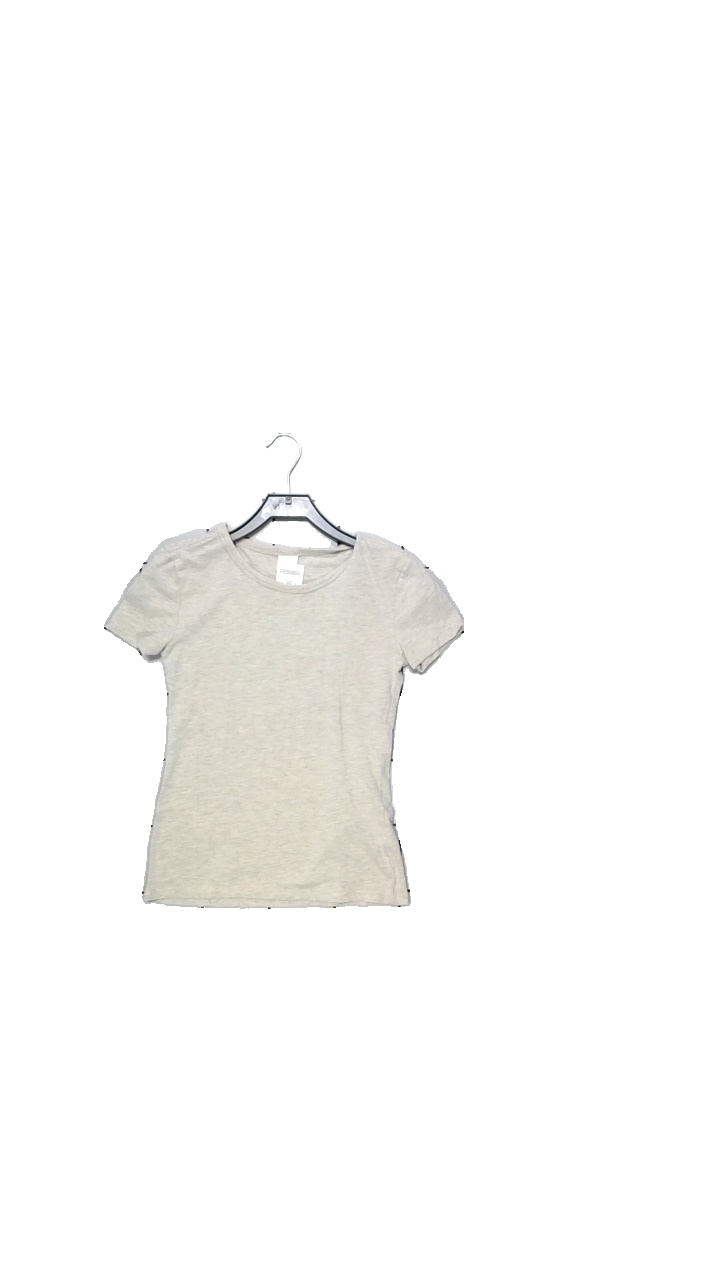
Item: T-shirt (Ladies)
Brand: H&m
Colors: Beige
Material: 93% cotton, 5% elastane, 2% viscose
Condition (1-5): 5
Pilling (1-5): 5
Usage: Reuse
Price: <50